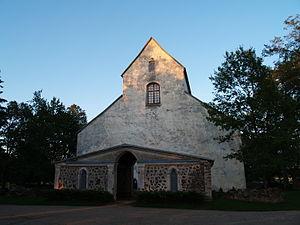
Rūjiena est une ville dans le nord de Vidzeme en Lettonie. Elle est située sur les rives de la Rūja qui lui a donné son nom. C'est le centre administratif de Rūjienas novads.